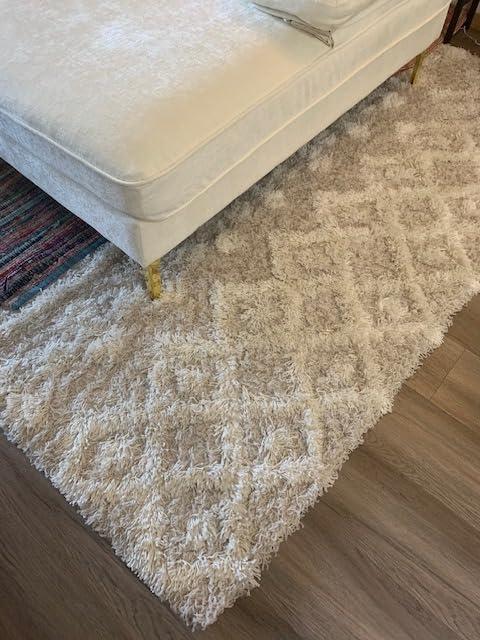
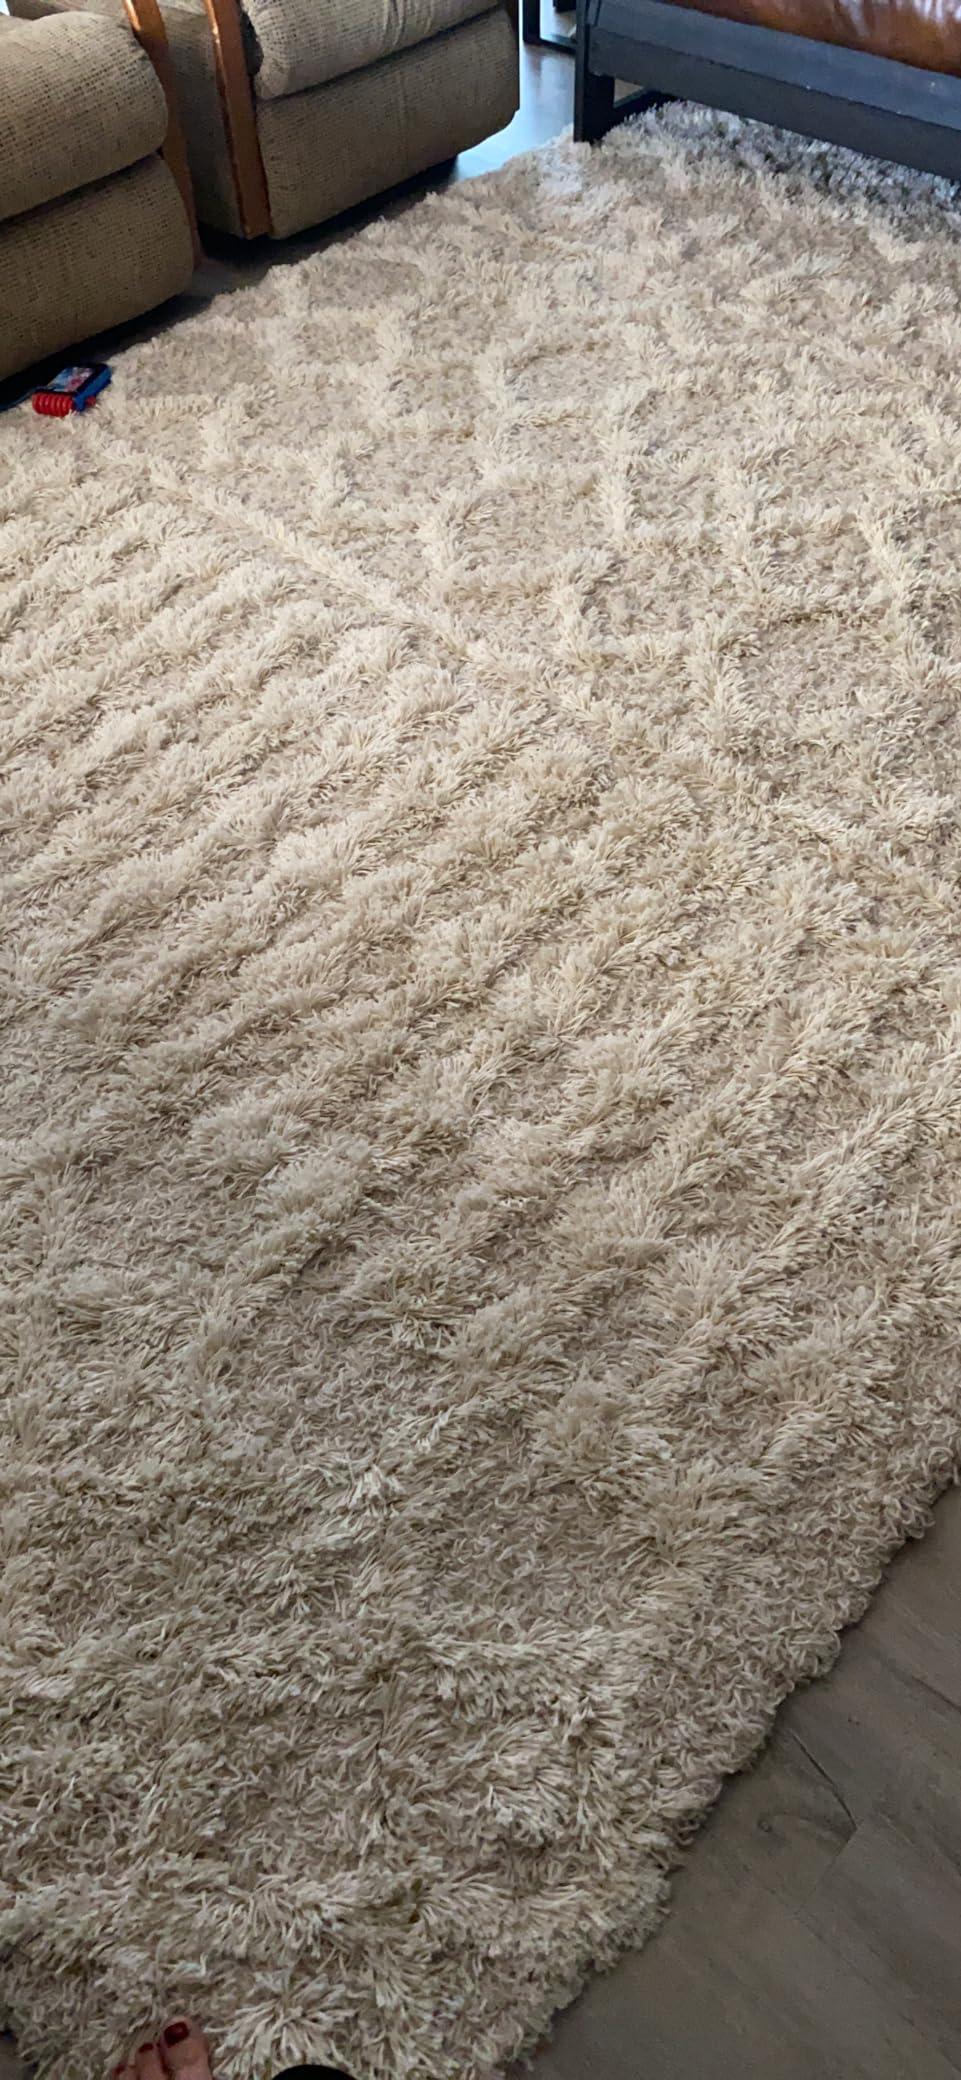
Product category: misc
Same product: yes